Multiregional origin of modern humans

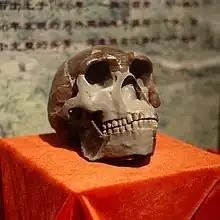
Replica of "Homo erectus" ("Peking man") skull from China.

Xinzhi Wu has argued for a morphological clade in China spanning the Pleistocene, characterized by a combination of 10 features. The sequence is said to start with Lantian and Peking Man, traced to Dali, to Late Pleistocene specimens (e.g. Liujiang) and recent Chinese. Habgood in 1992 criticized Wu's list, pointing out that most of the 10 features in combination appear regularly on fossils outside China. He did though note that three combined: a non-depressed nasal root, non-projecting perpendicularly oriented nasal bones and facial flatness are unique to the Chinese region in the fossil record and may be evidence for limited regional continuity. However, according to Chris Stringer, Habgood's study suffered from not including enough fossil samples from North Africa, many of which exhibit the small combination he considered to be region-specific to China.